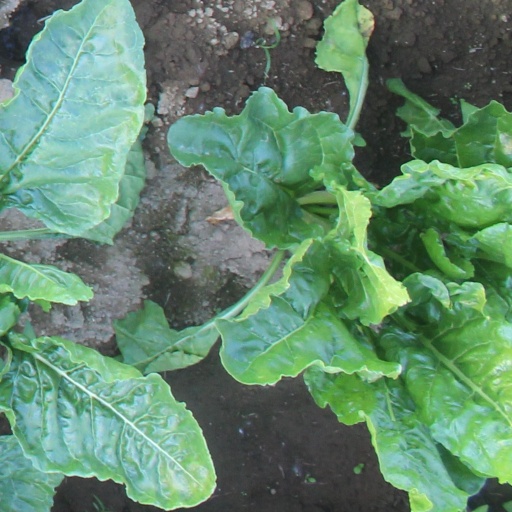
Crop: sugar beet